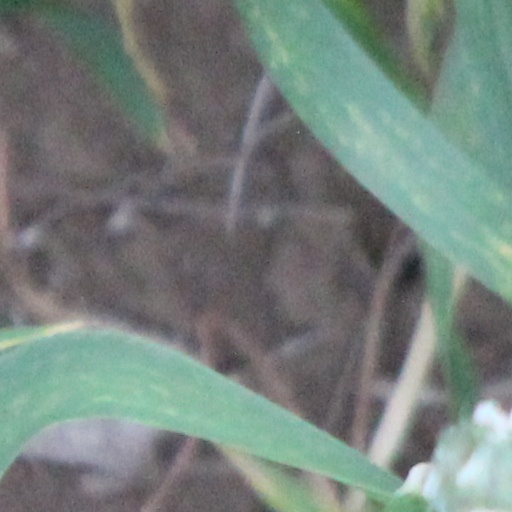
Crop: wheat